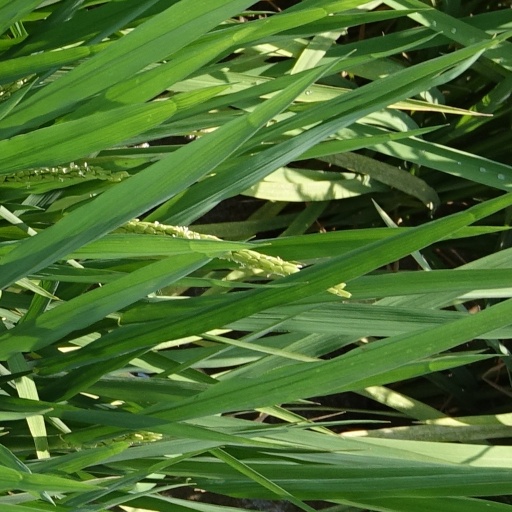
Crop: rice